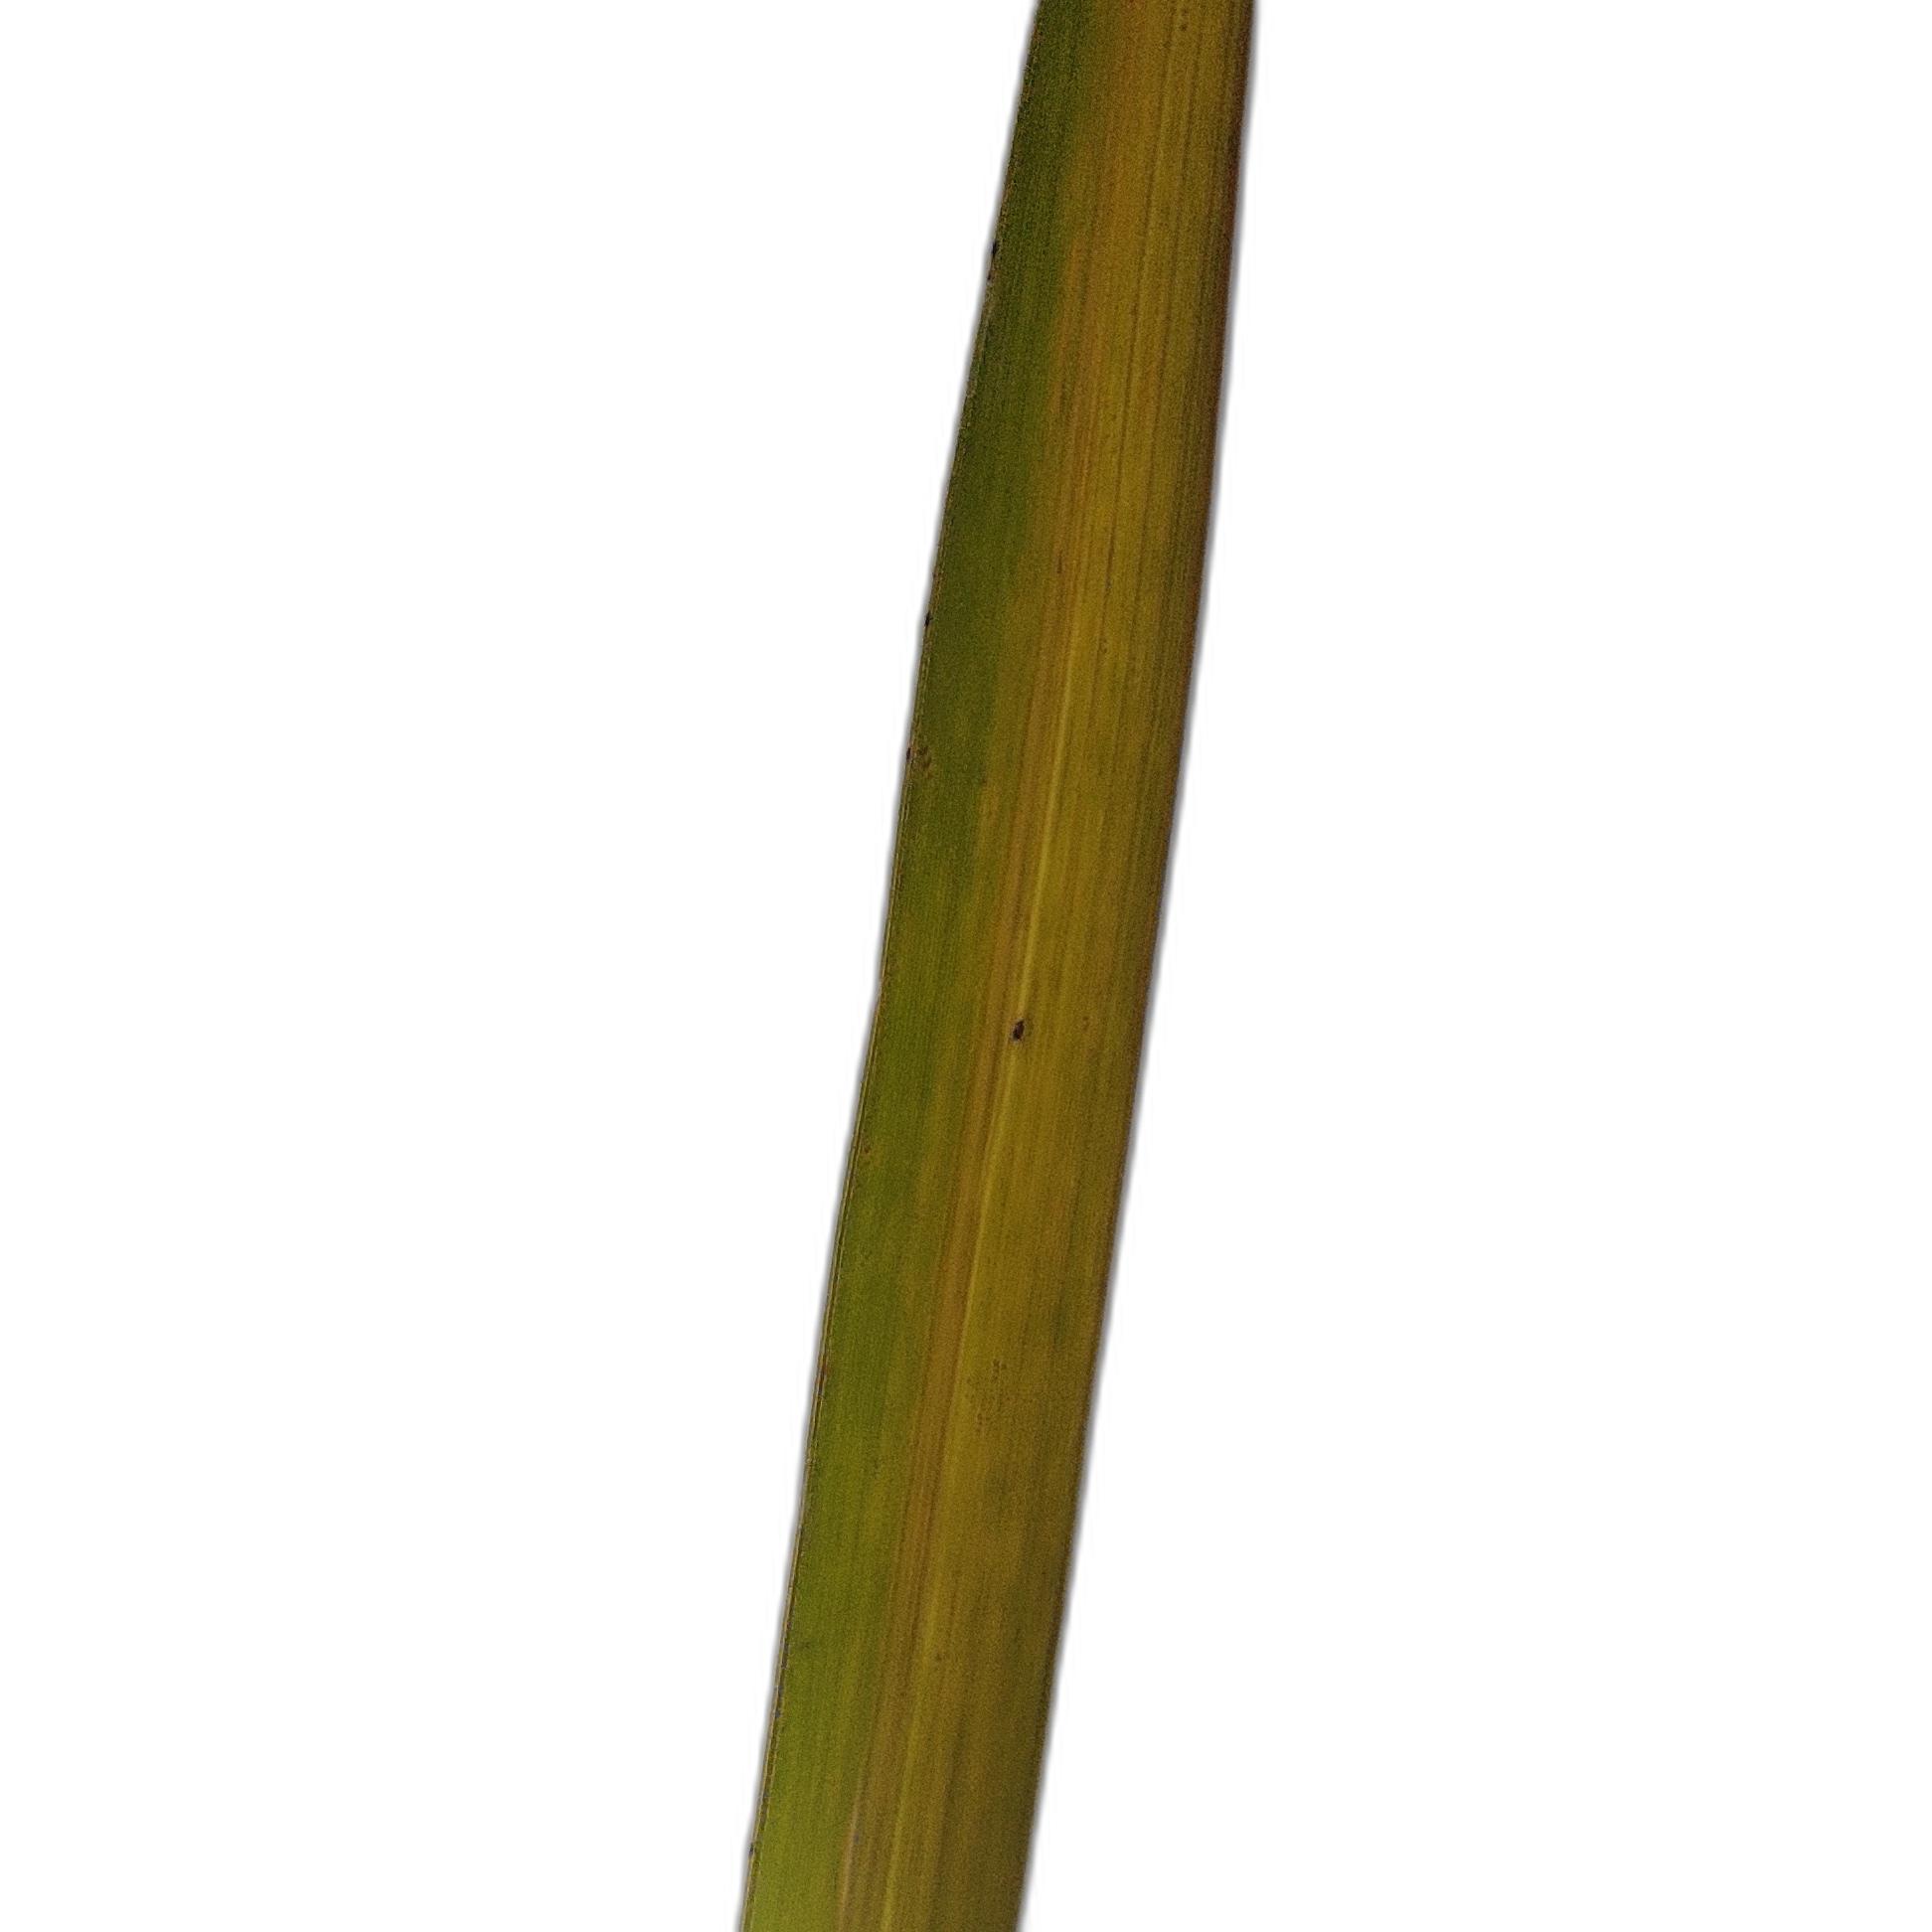
Label: Rice Tungro